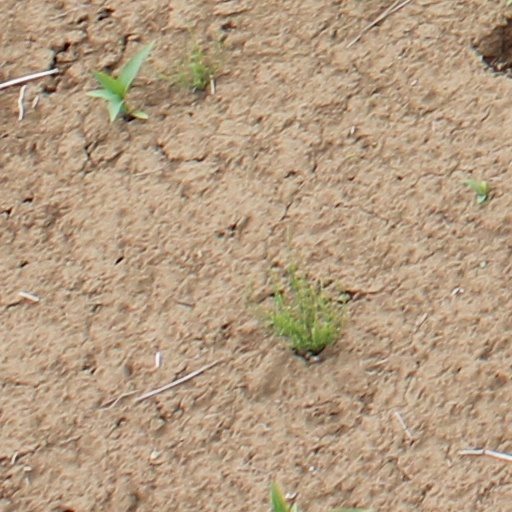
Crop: wheat